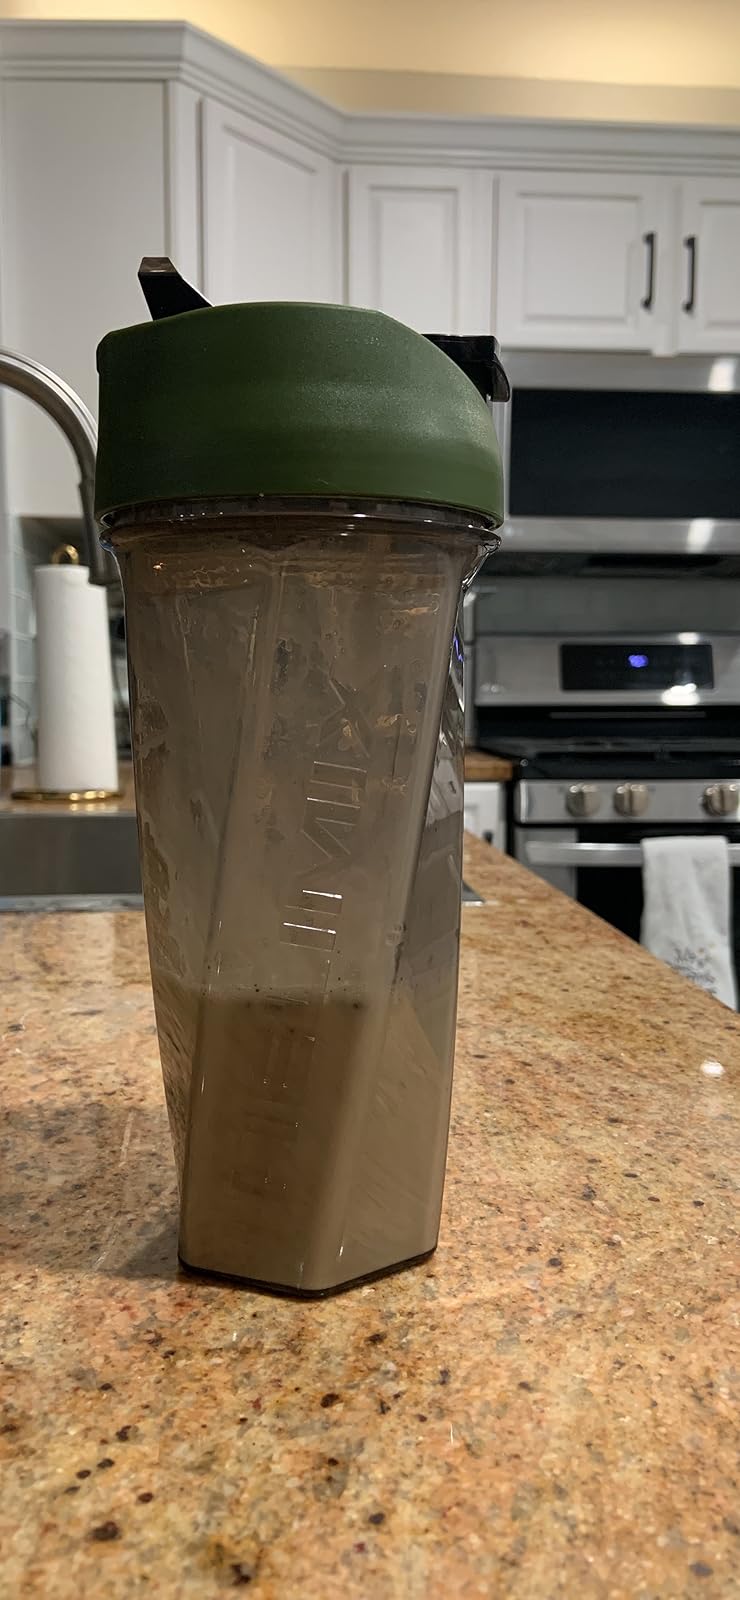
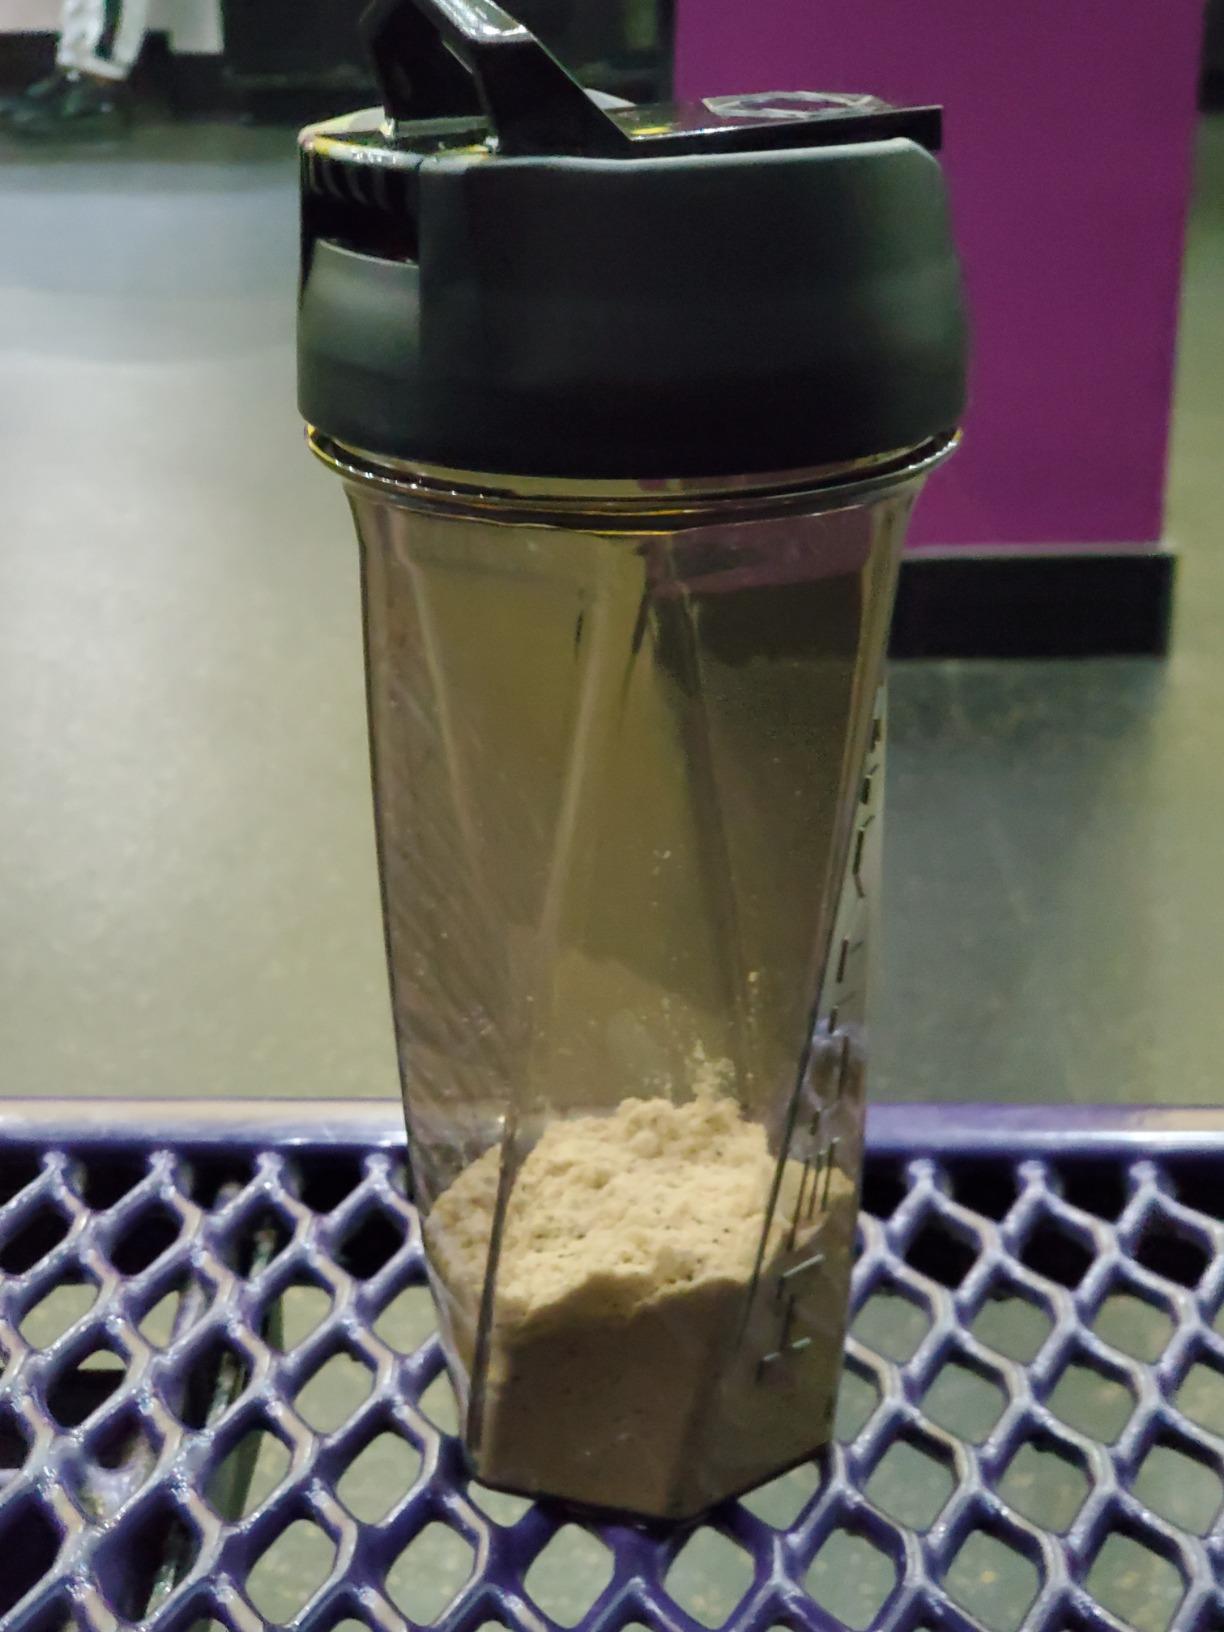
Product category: items_blender
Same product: no